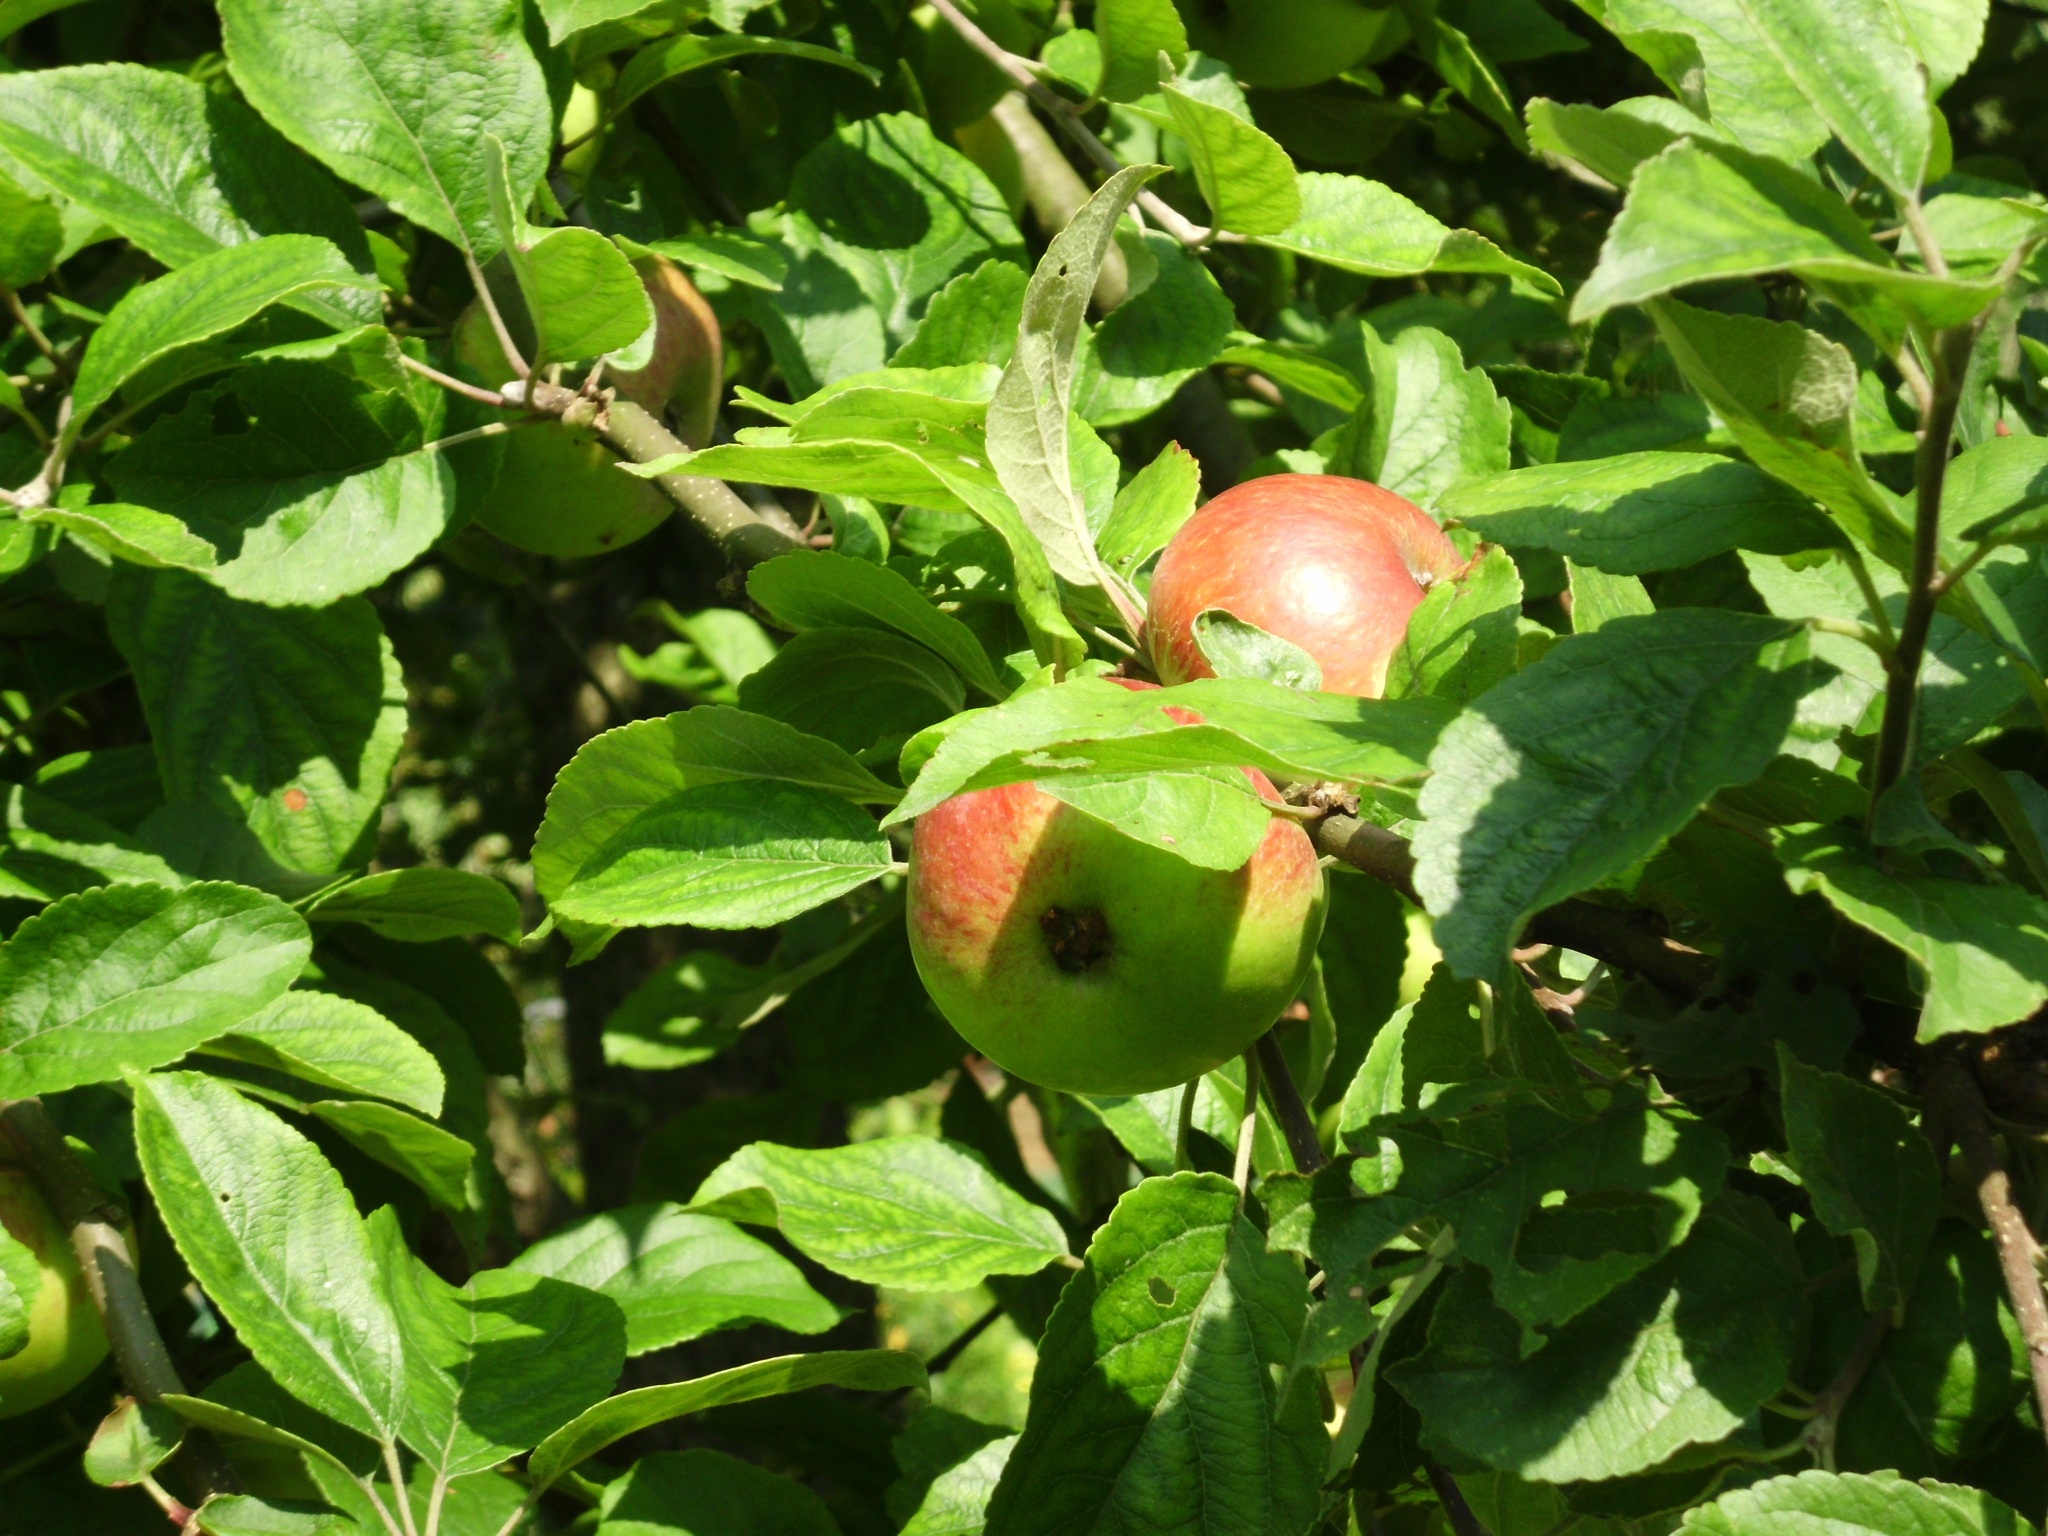
apple, nature, branch, plant, fruit, berry, flower, food, harvest, produce, shrub, apple tree, flowering plant, rose family, malpighia, bilberry, land plant